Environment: lab
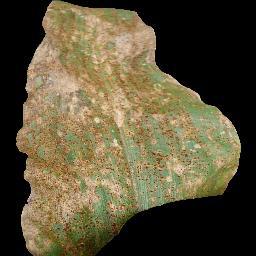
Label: common_rust